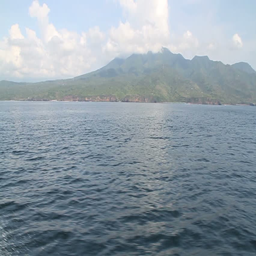
a view from a speedboat